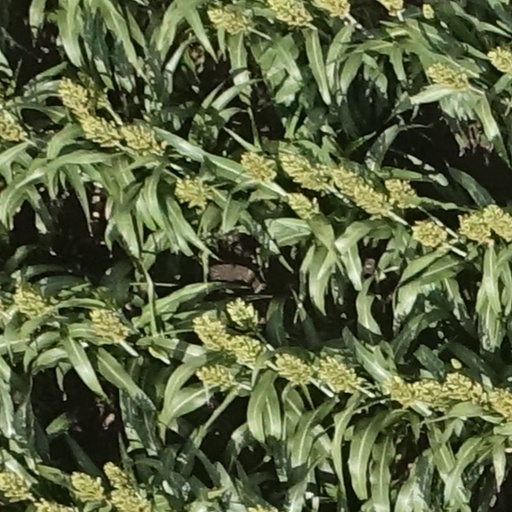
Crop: sorghum